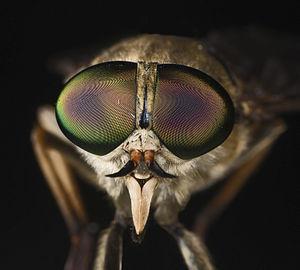
Tabanus sudeticus est une espèce d'insectes diptères de la famille des Tabanidae, de la sous-famille des Tabaninae, de la tribu des Tabanini, et du genre Tabanus.